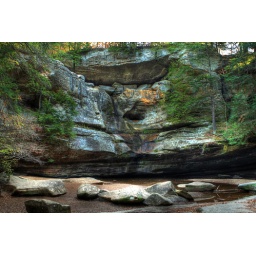
Hocking Hills. It was really wierd not hearing the rushing sound of water running over Cedar Falls!!